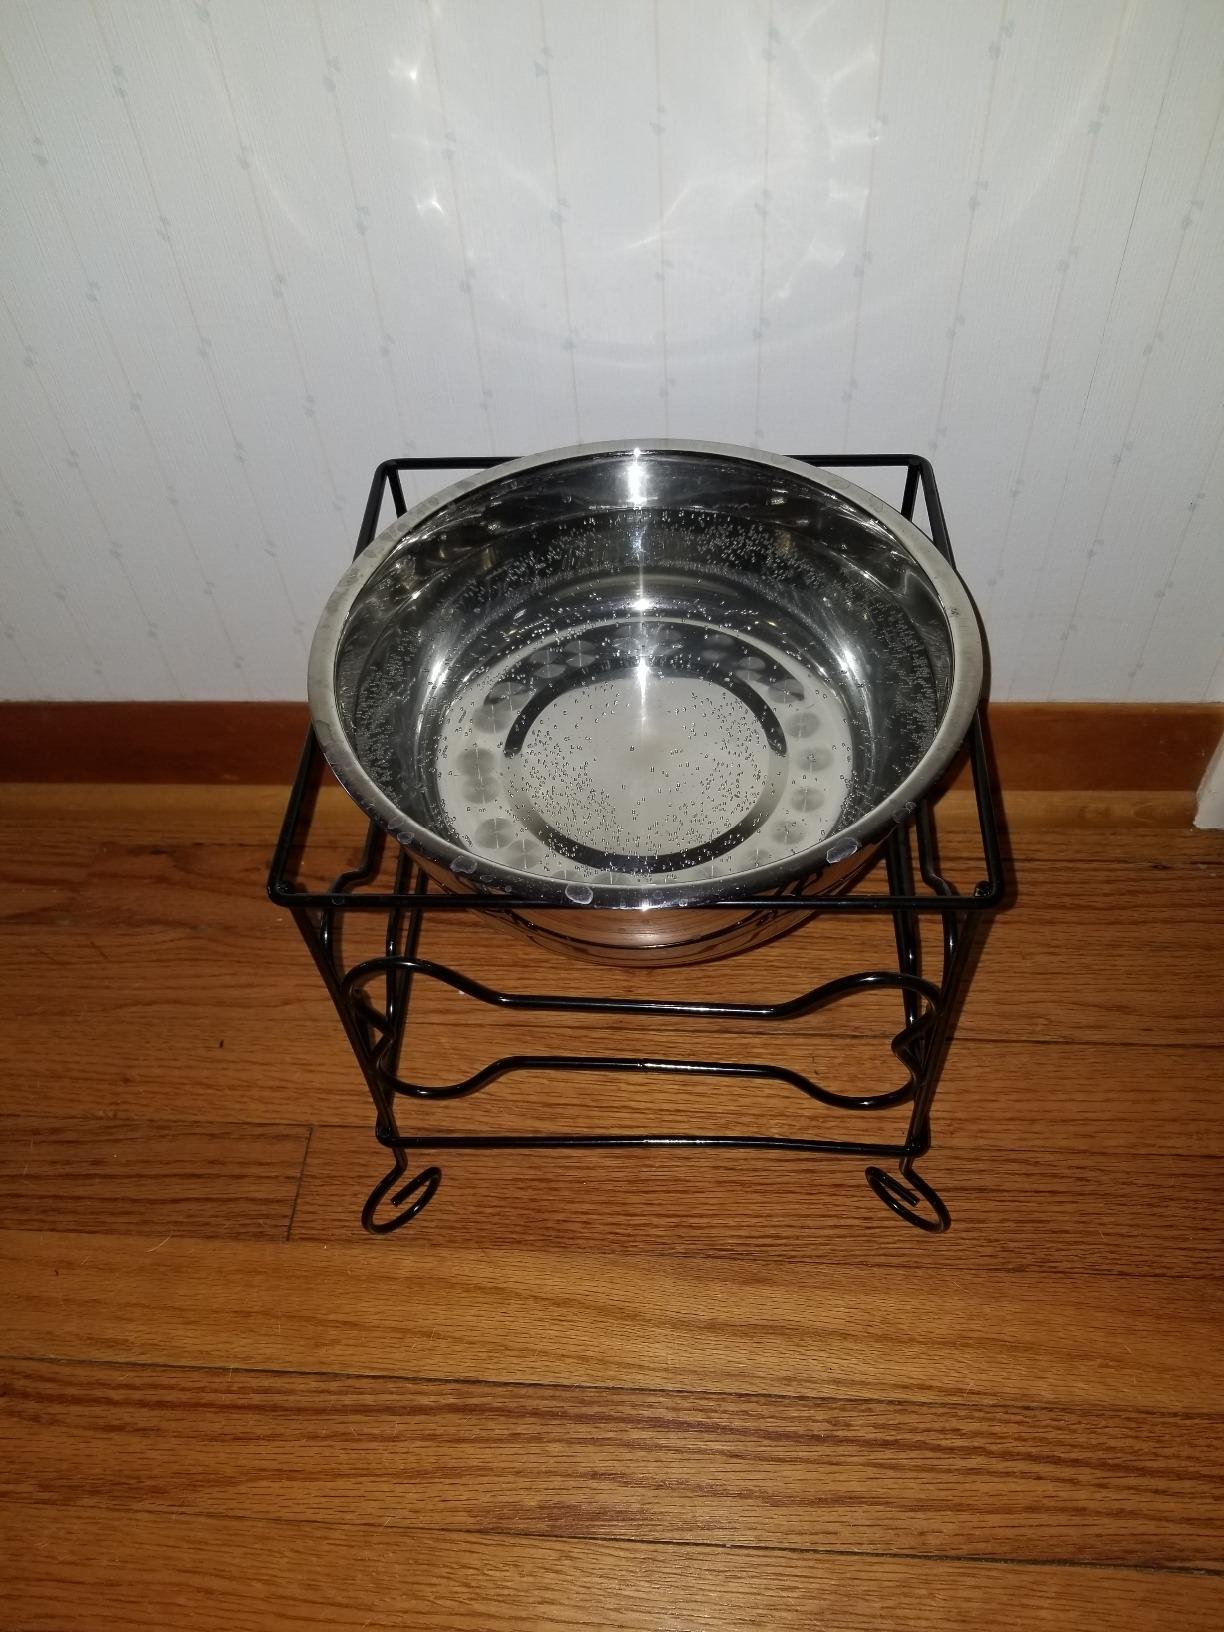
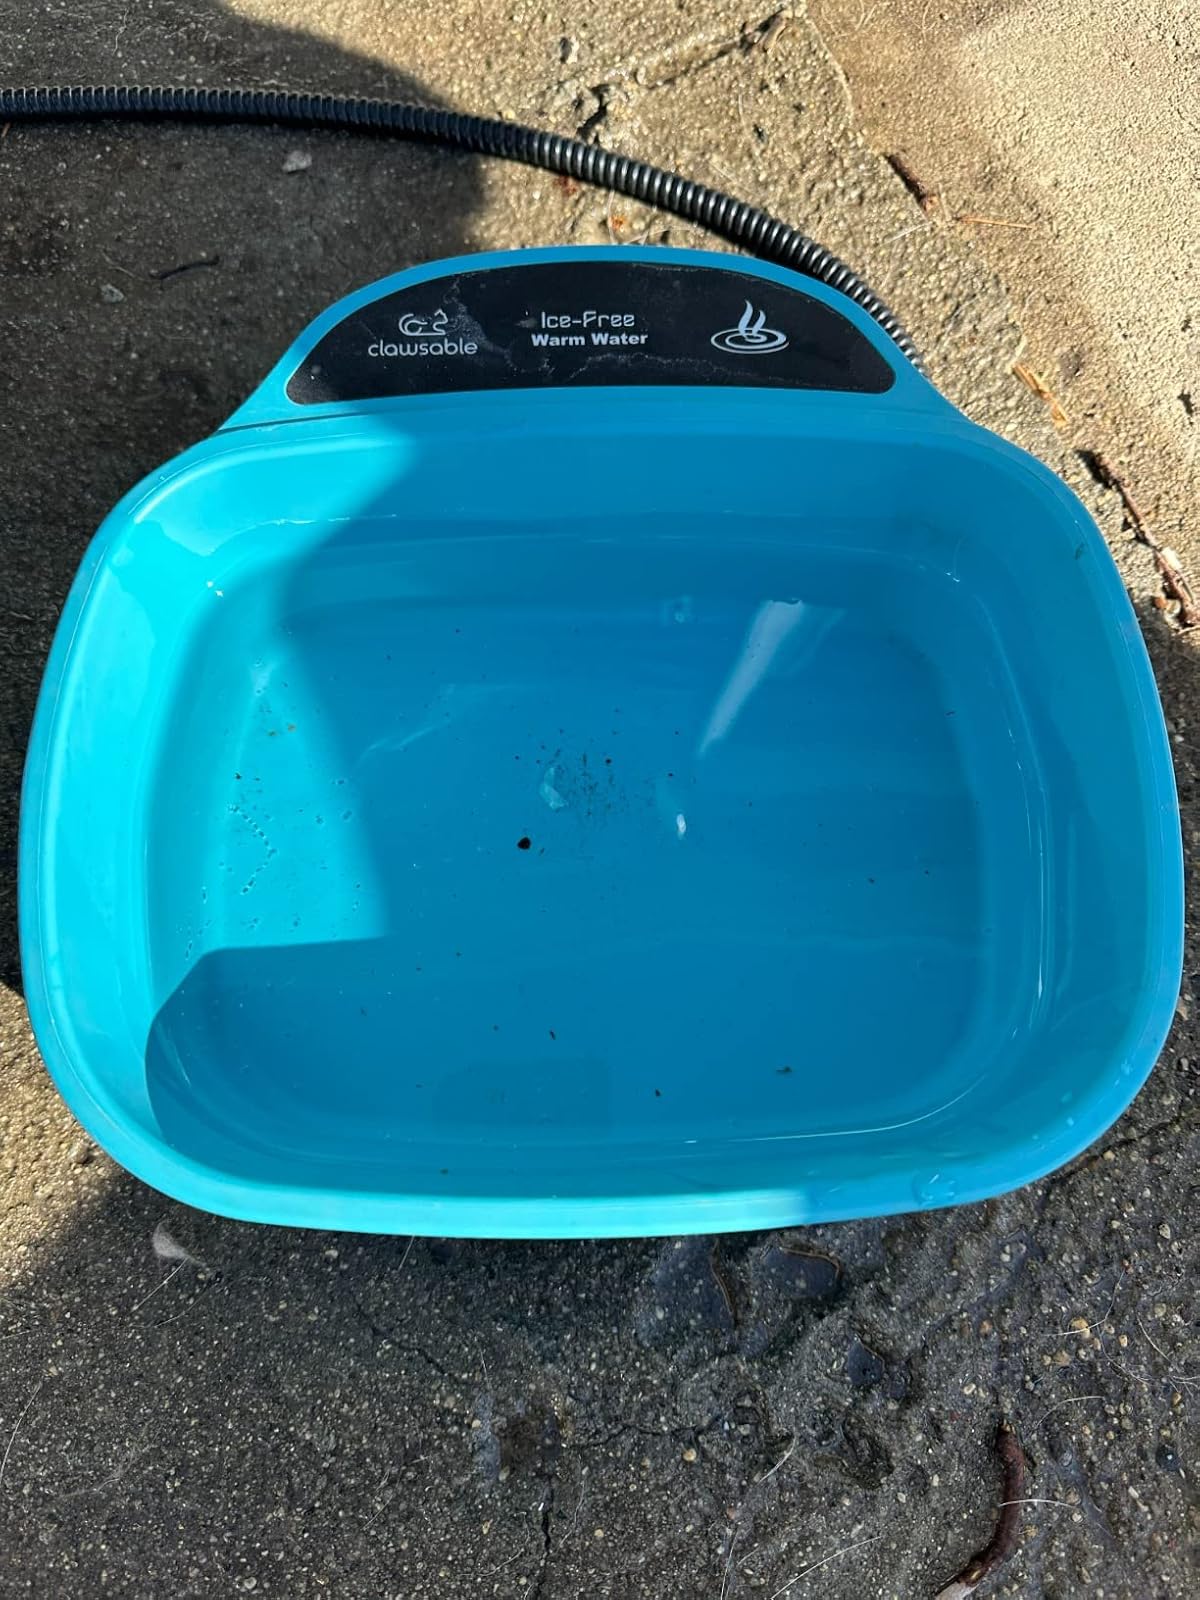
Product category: items_bowl
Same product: no